Louisiana Purchase Exposition

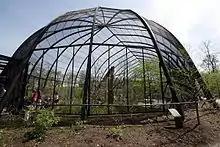
Flight Cage (Aviary)

With more and more people interested in the city, St. Louis government and architects were primarily concerned with their ports and access to the city. The city originating as a trading post, transportation by water was important. It was becoming even more important that the port be open, but efficient for all visitors. It also needed to show off some of the city's flair and excitement, which is why in many photographs one sees photos of St. Louis' skyscrapers in the background. In addition to a functioning port, the Eads Bridge was constructed, which was considered one of St. Louis' "sights". At long, it connected Missouri and Illinois, and was the first large-scale application of steel as a structural material.